Langon, Ille-et-Vilaine

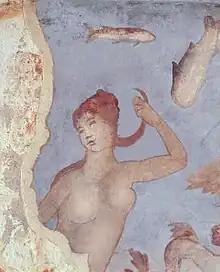
Roman fresco from the Chapelle de Sainte Agathe

Langon is distinctive because of its archeological heritage. Many different eras of history are represented in the surrounding area: the Neolithic with the town's megaliths, the Roman era with the Chapelle de Sainte Agathe and a segment of a Roman road in the town, the Modern Era with its numerous mansions, the Corbinières viaduct and, 2 kilometres to the north, the Porte de la Roche (a monument commemorating the villagers shot by the retreating German army near the end of World War II).